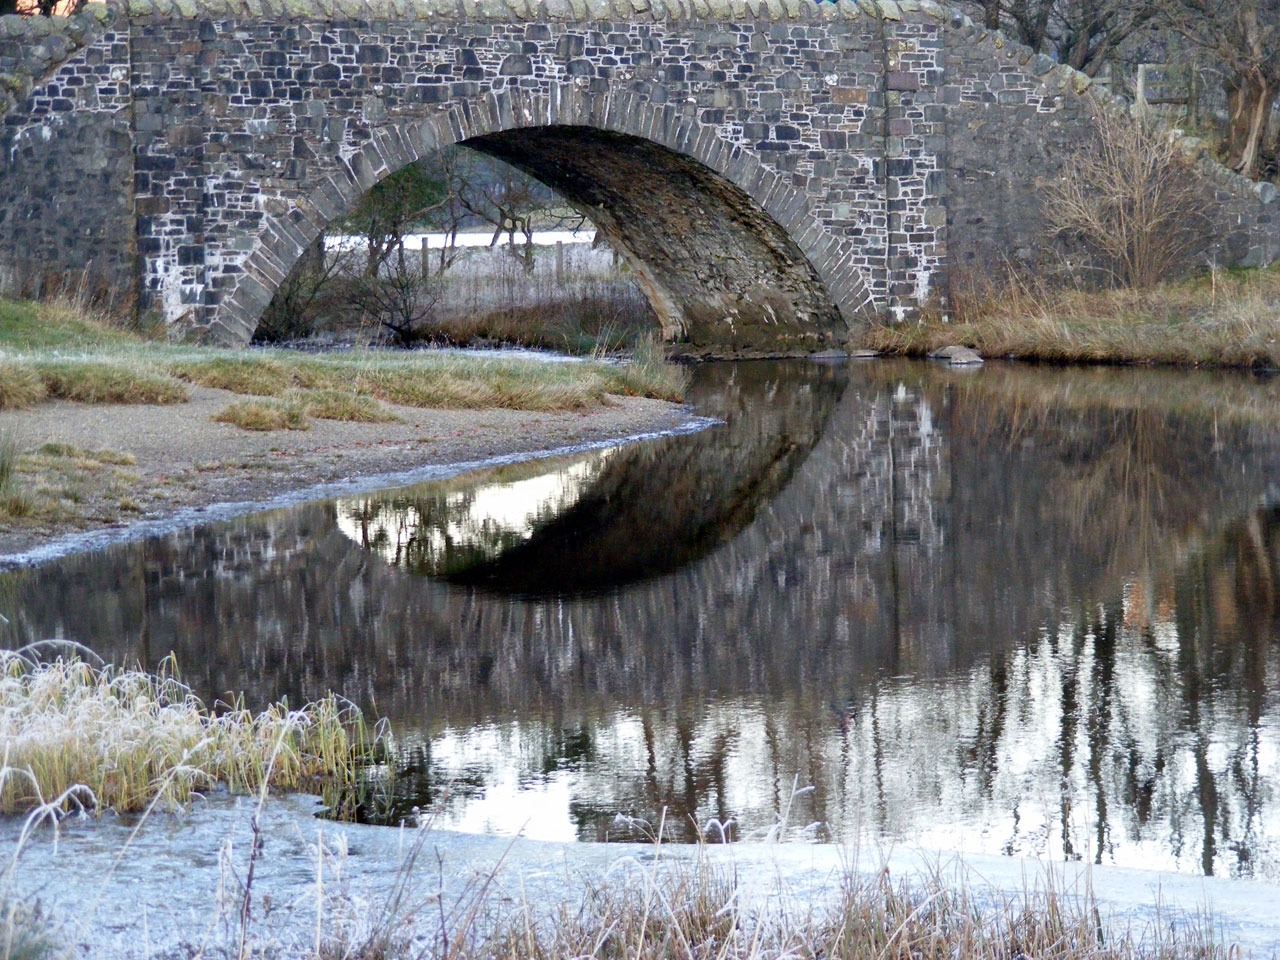
water, winter, bridge, river, stone, stream, reflection, autumn, reservoir, waterway, infrastructure, wetland, reeds, loch, nonbuilding structure